Lockheed Martin X-33

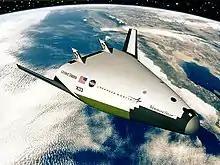
Artist's rendition of the X-33 in orbit.

The Lockheed Martin X-33 was a proposed uncrewed, sub-scale technology demonstrator suborbital spaceplane that was developed for a period in the 1990s. The X-33 was a technology demonstrator for the VentureStar orbital spaceplane, which was planned to be a next-generation, commercially operated reusable launch vehicle. The X-33 would flight-test a range of technologies that NASA believed it needed for single-stage-to-orbit reusable launch vehicles (SSTO RLVs), such as metallic thermal protection systems, composite cryogenic fuel tanks for liquid hydrogen, the aerospike engine, autonomous (uncrewed) flight control, rapid flight turn-around times through streamlined operations, and its lifting body aerodynamics.